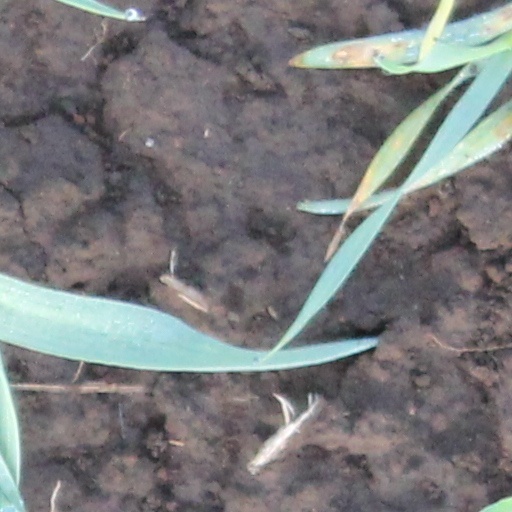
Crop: wheat